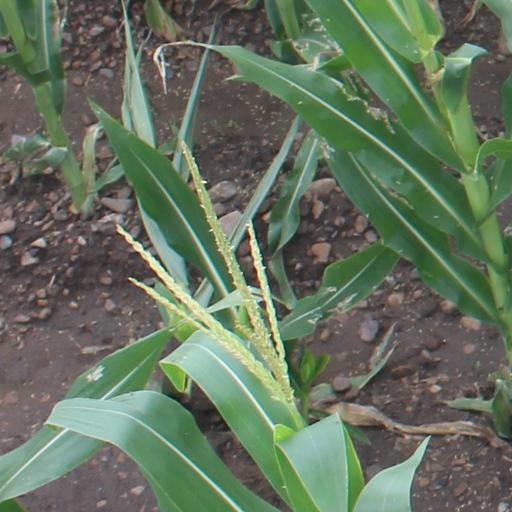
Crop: maize; corn